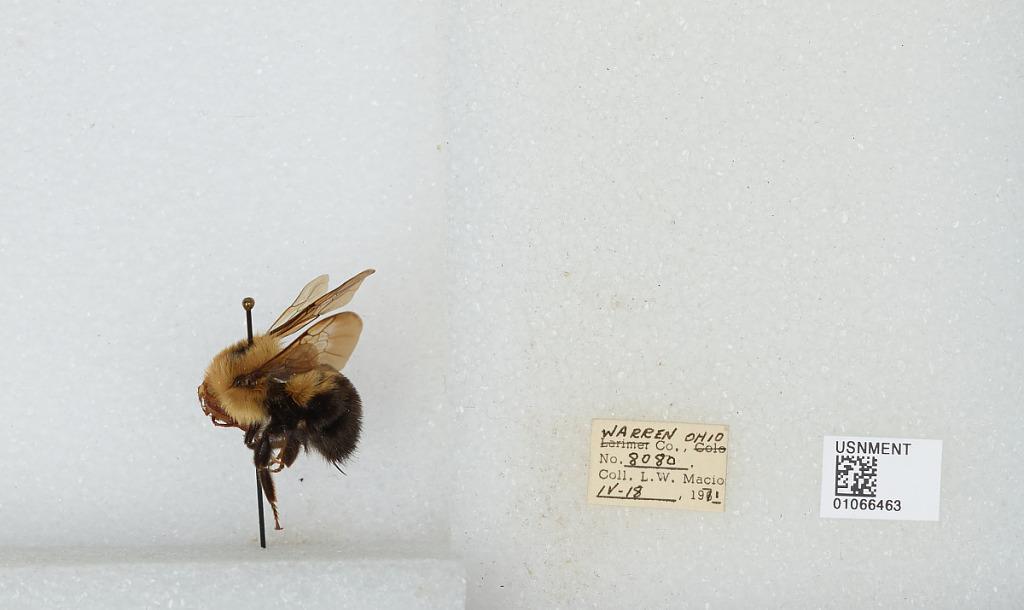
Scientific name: Bombus (Pyrobombus) bimaculatus Cresson
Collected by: L. Macior
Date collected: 1971-4-18
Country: United States
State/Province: Ohio
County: Warren
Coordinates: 39.4242, -84.1856